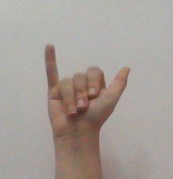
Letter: ya